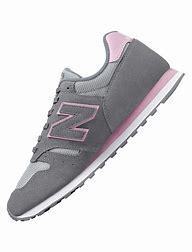
Brand: New
Model: Balance 373